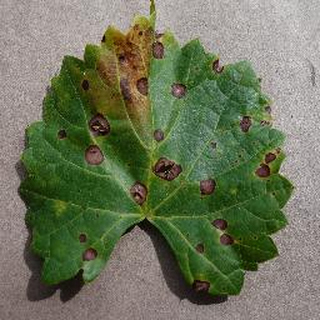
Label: grape_black_rot